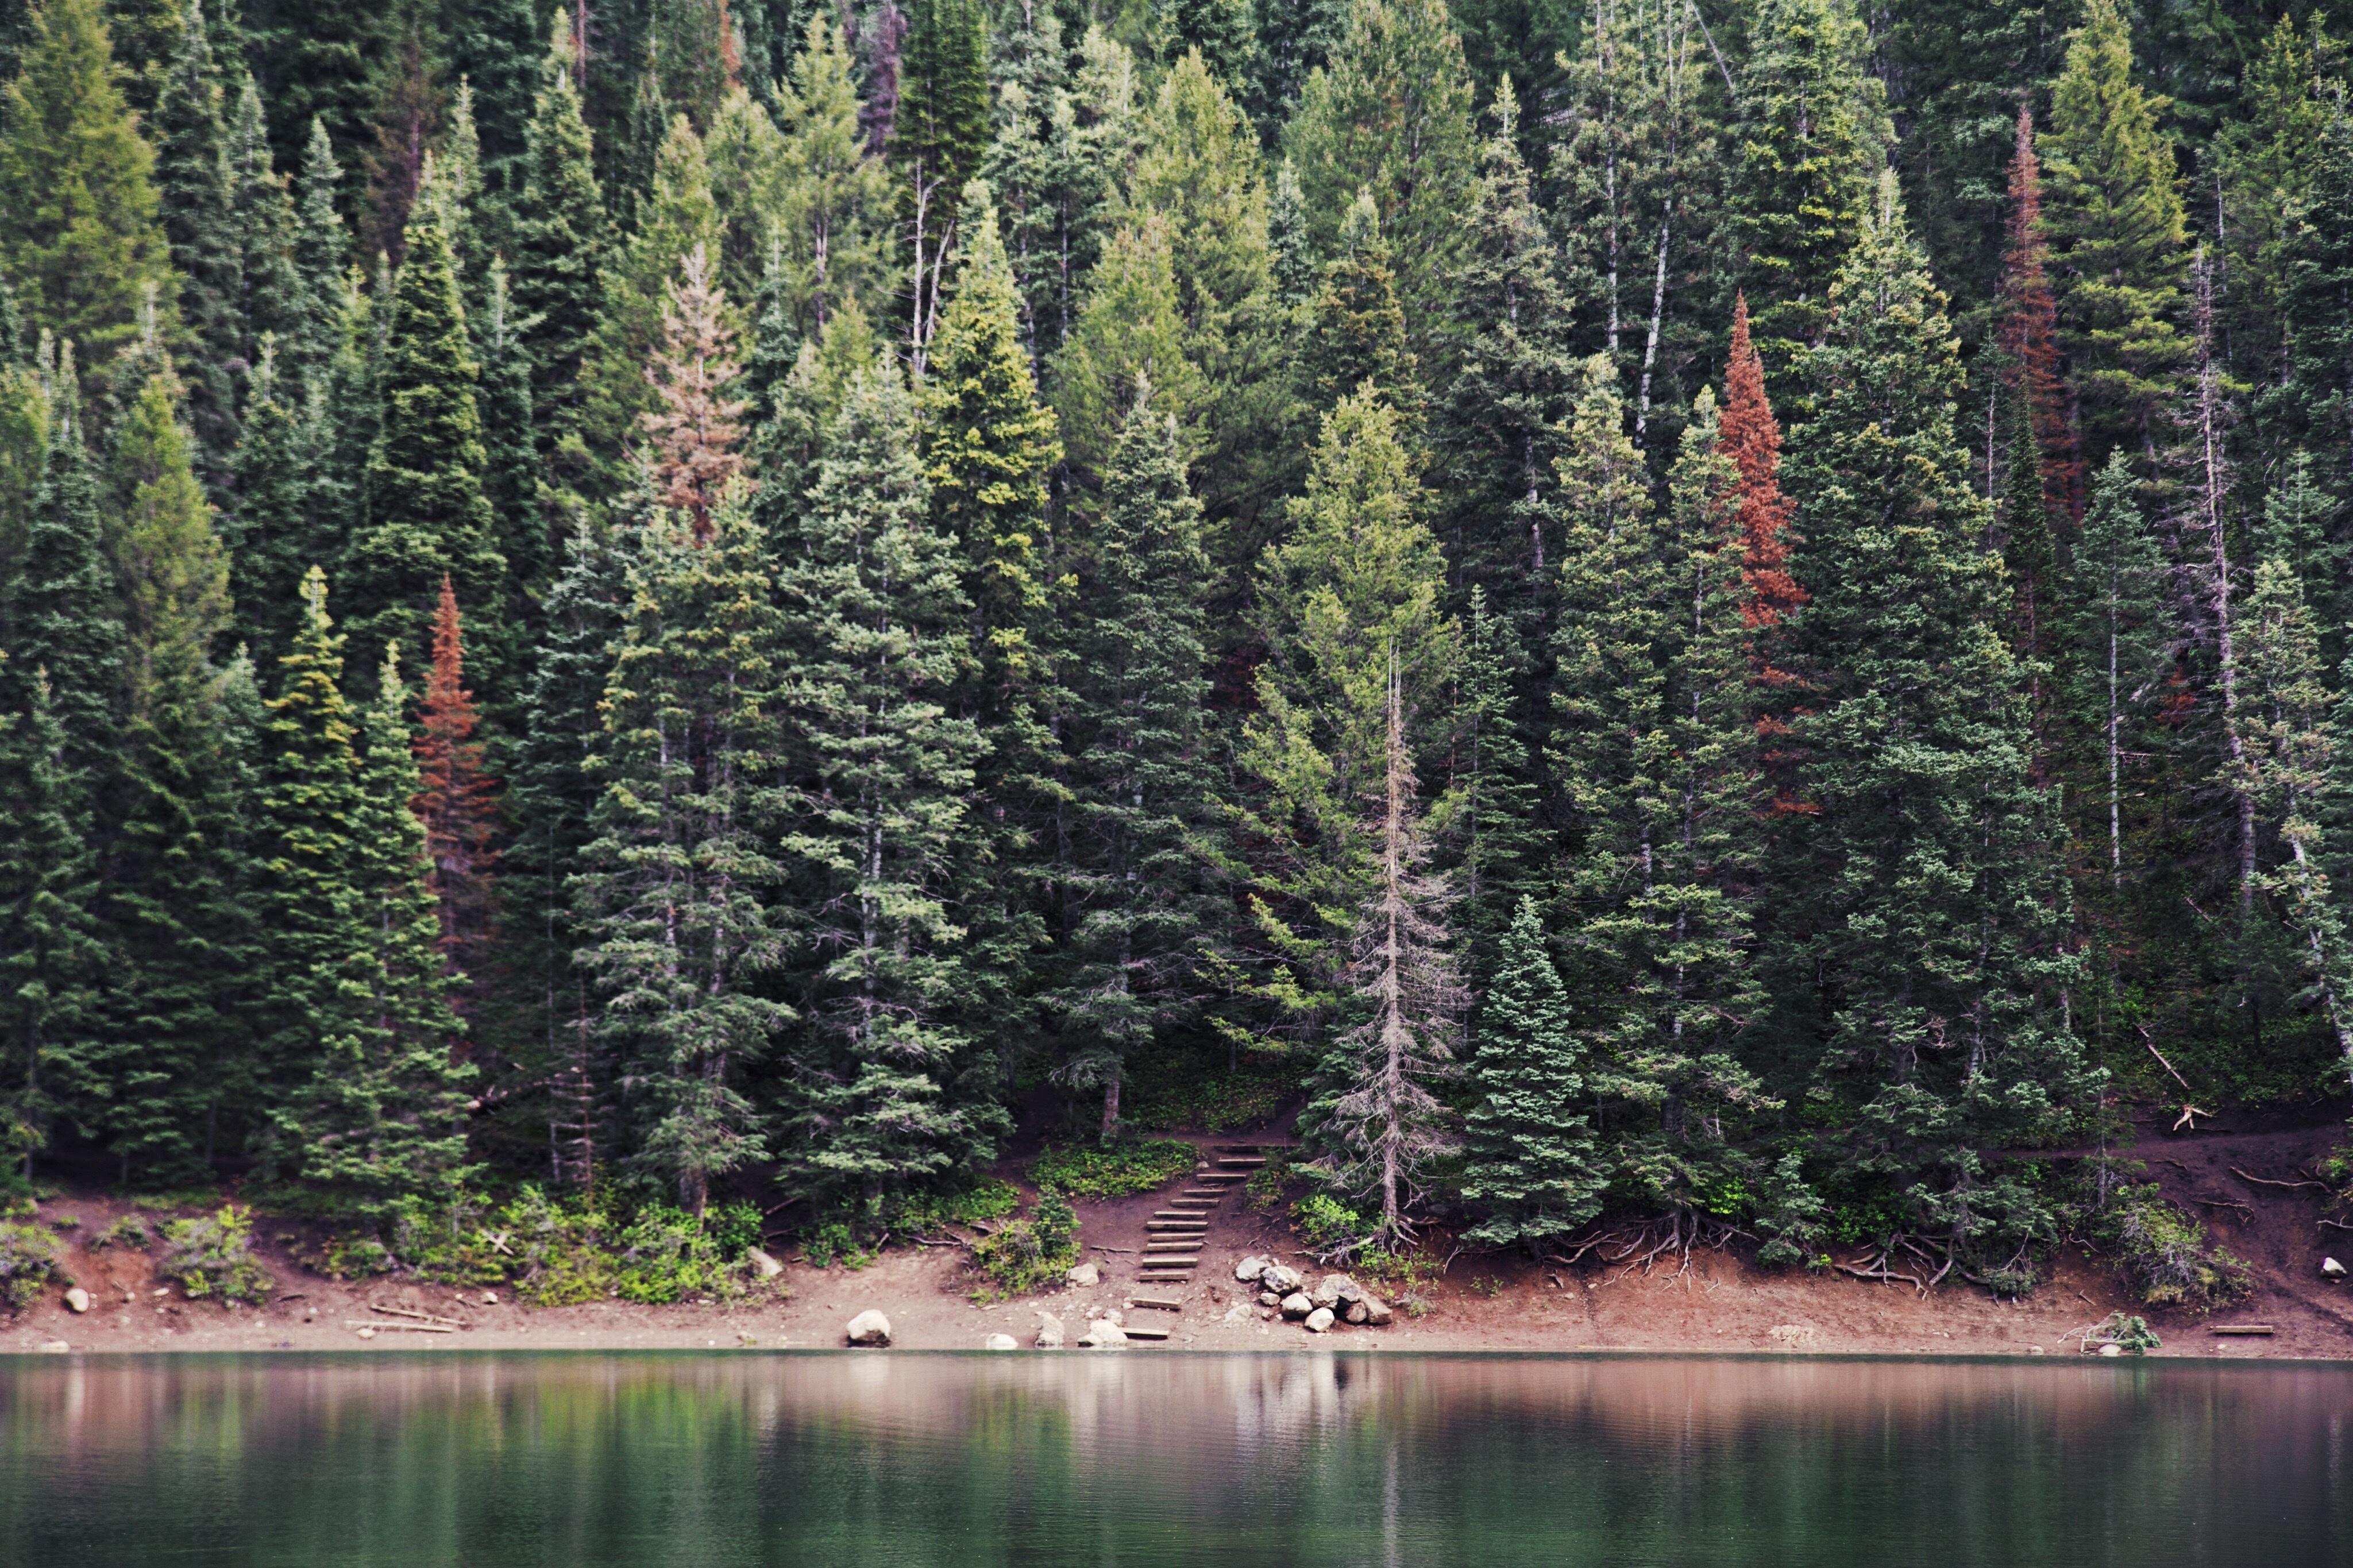
landscape, tree, nature, forest, outdoor, wilderness, plant, flower, lake, coastline, pond, reflection, fir, conifer, spruce, wetland, woodland, habitat, larch, ecosystem, biome, natural environment, woody plant, temperate broadleaf and mixed forest, temperate coniferous forest